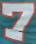
Number: 7